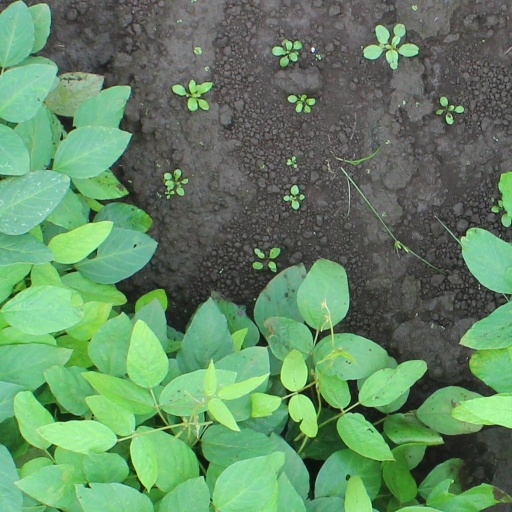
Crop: soybean